Jan Koutný

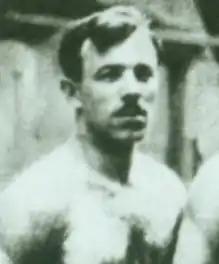
Jan Koutný at the 1924 Summer Olympic Games in Paris, France, cropped from Czechoslovakian team photo

Jan Koutný (24 June 1897 – 18 July 1976) was a gymnast who competed for Czechoslovakia in the 1924 Summer Olympics and in the 1928 Summer Olympics. He was born in Vyškov and died in Prague.